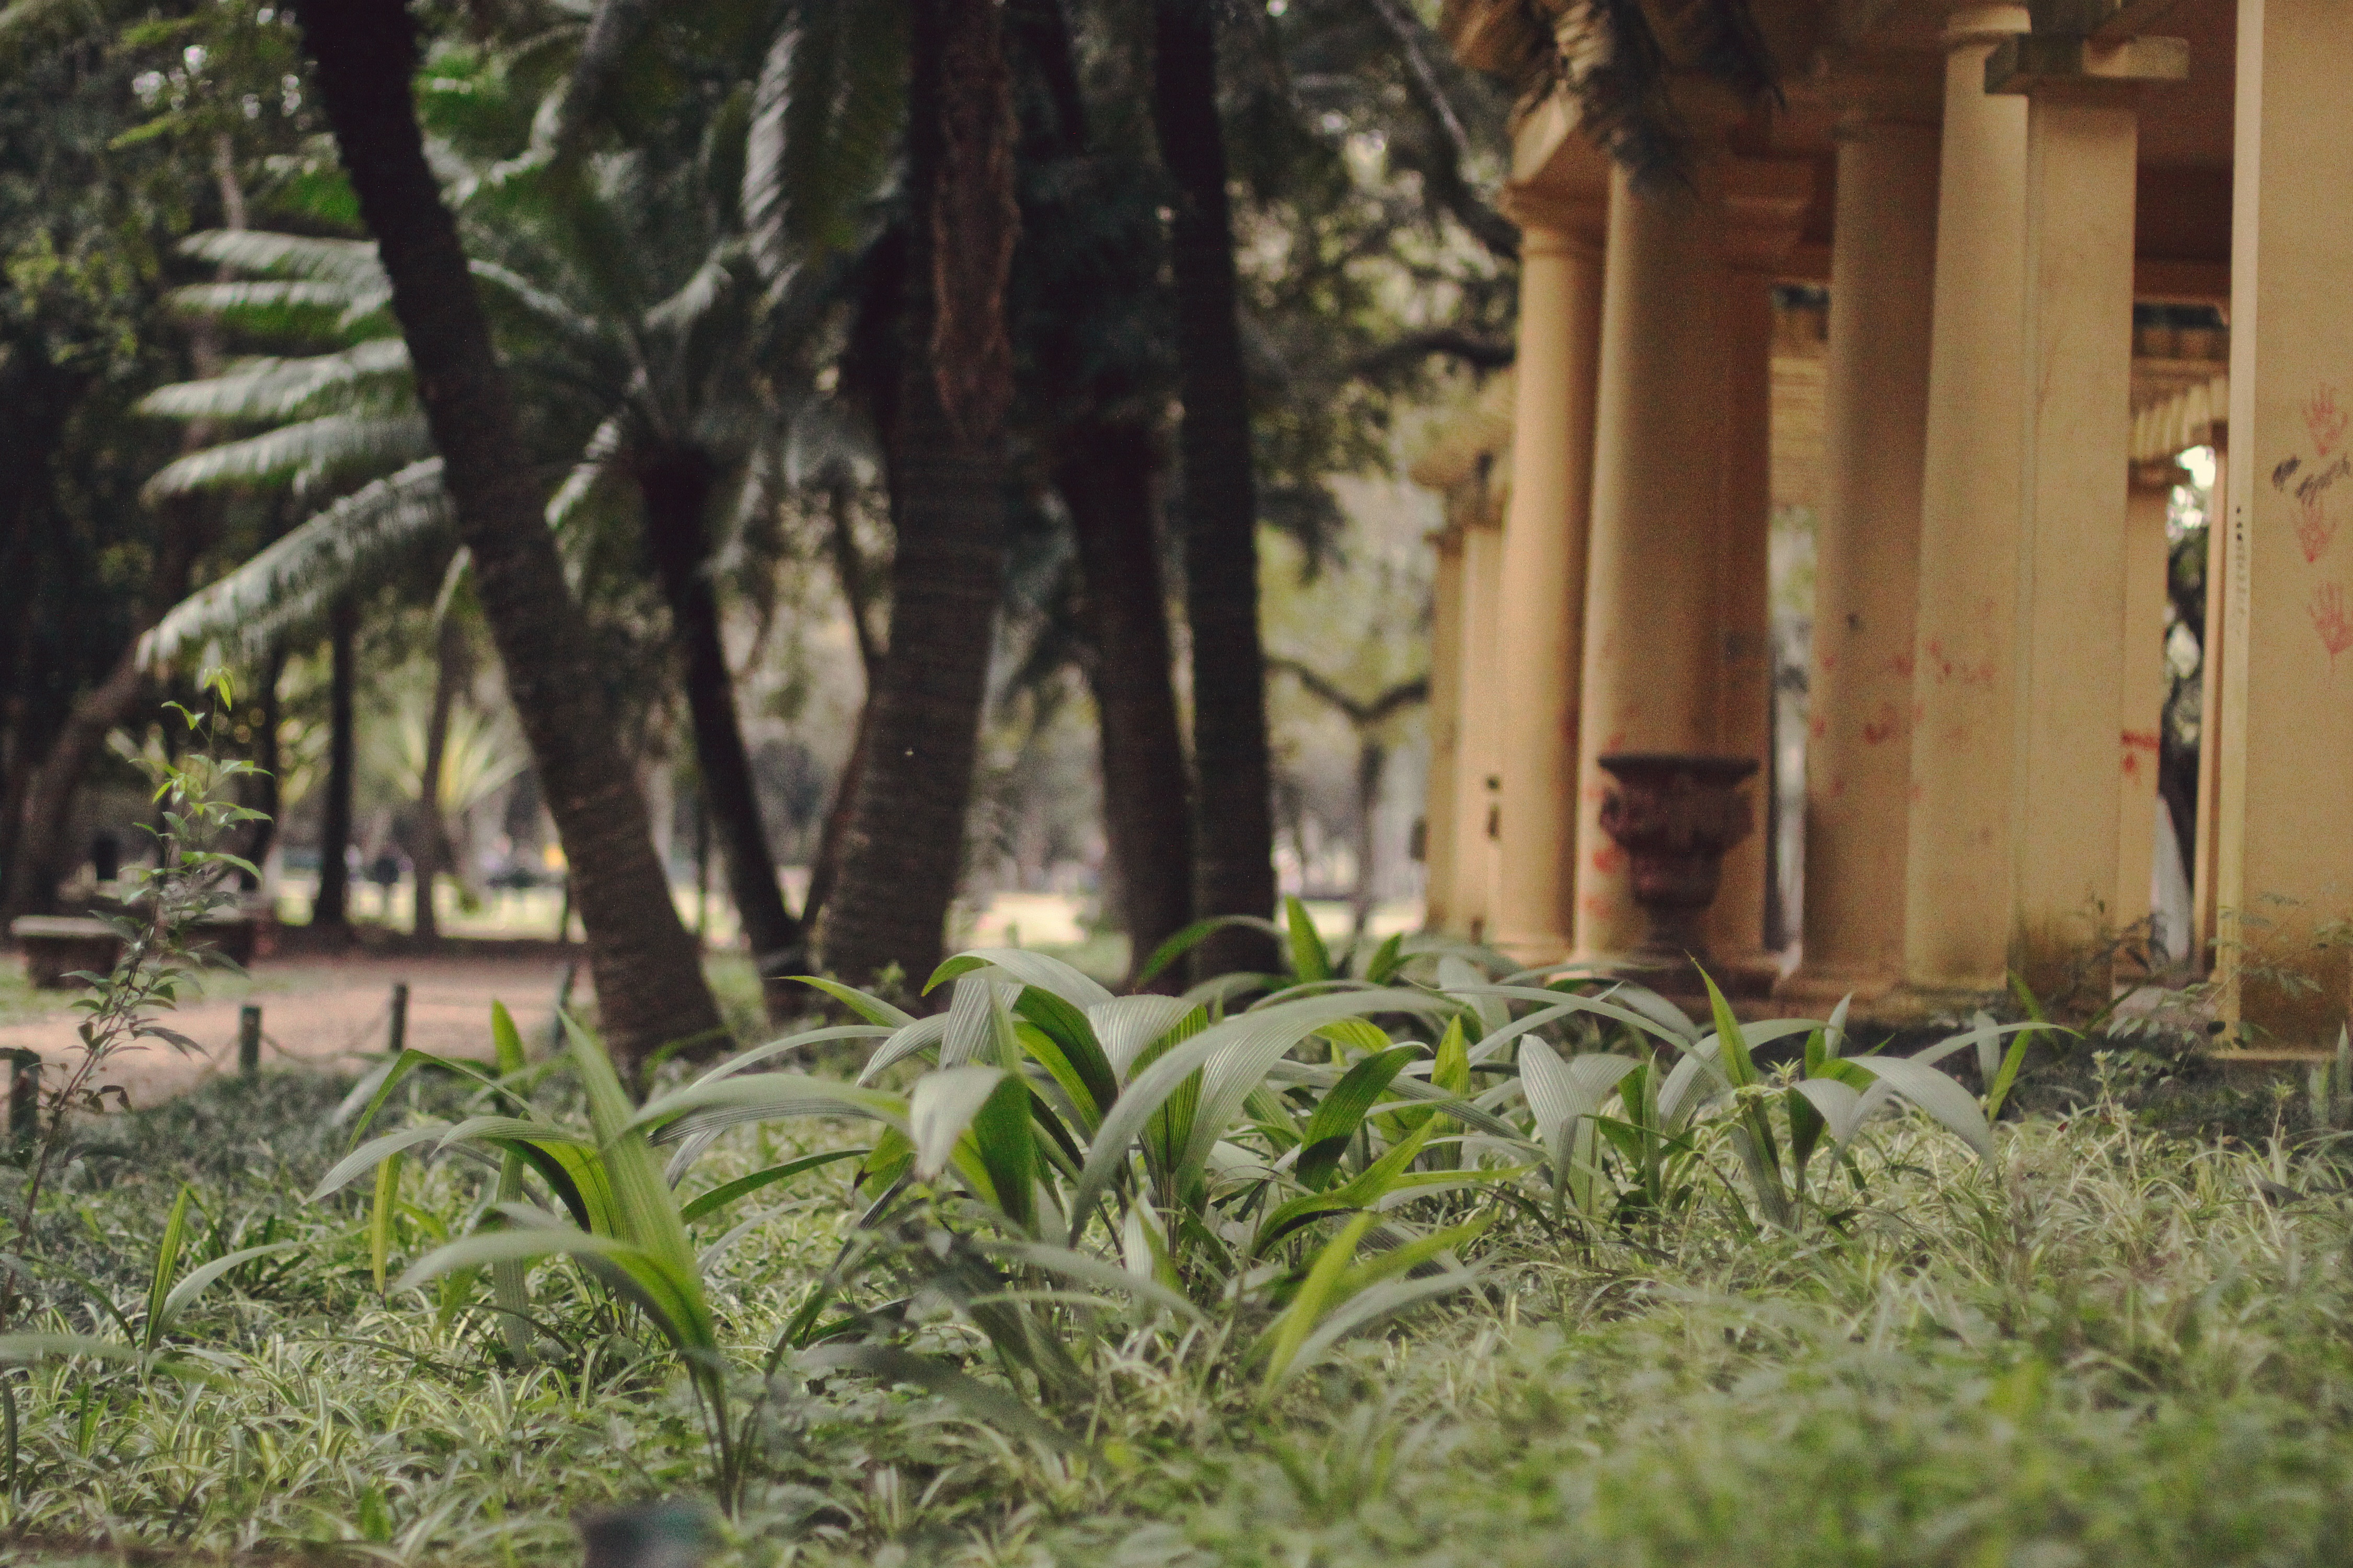
tree, forest, grass, plant, wood, sunlight, leaf, flower, green, jungle, botany, garden, flora, plantation, woodland, yard, woody plant, arecales